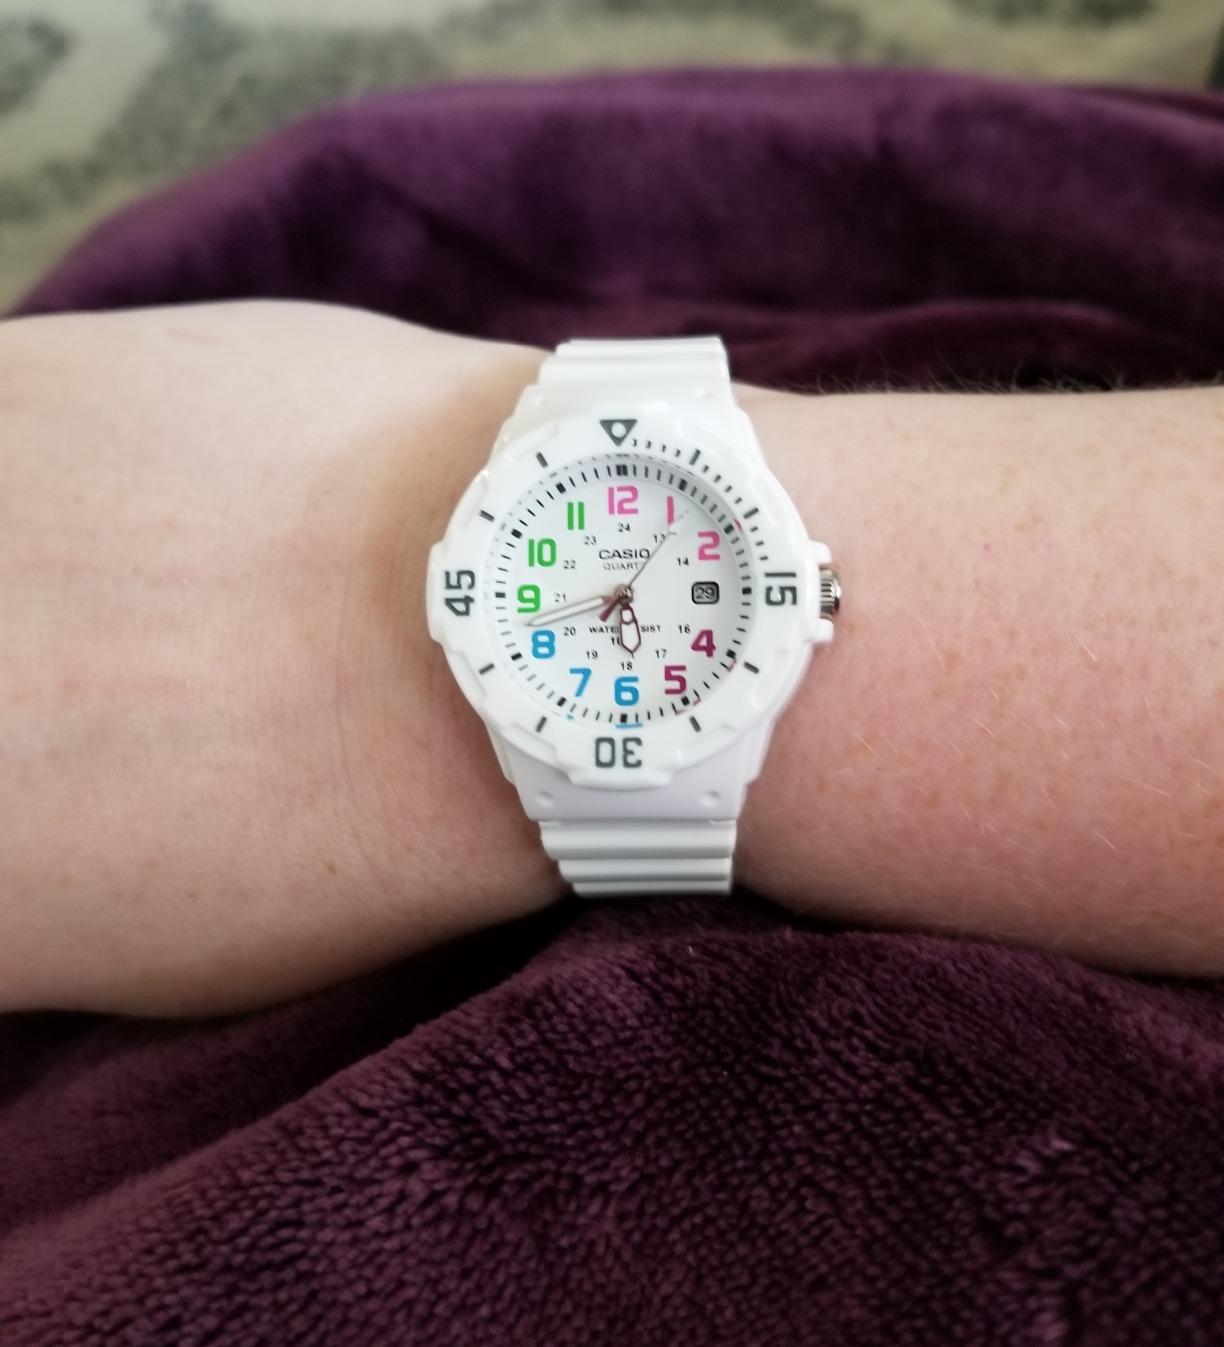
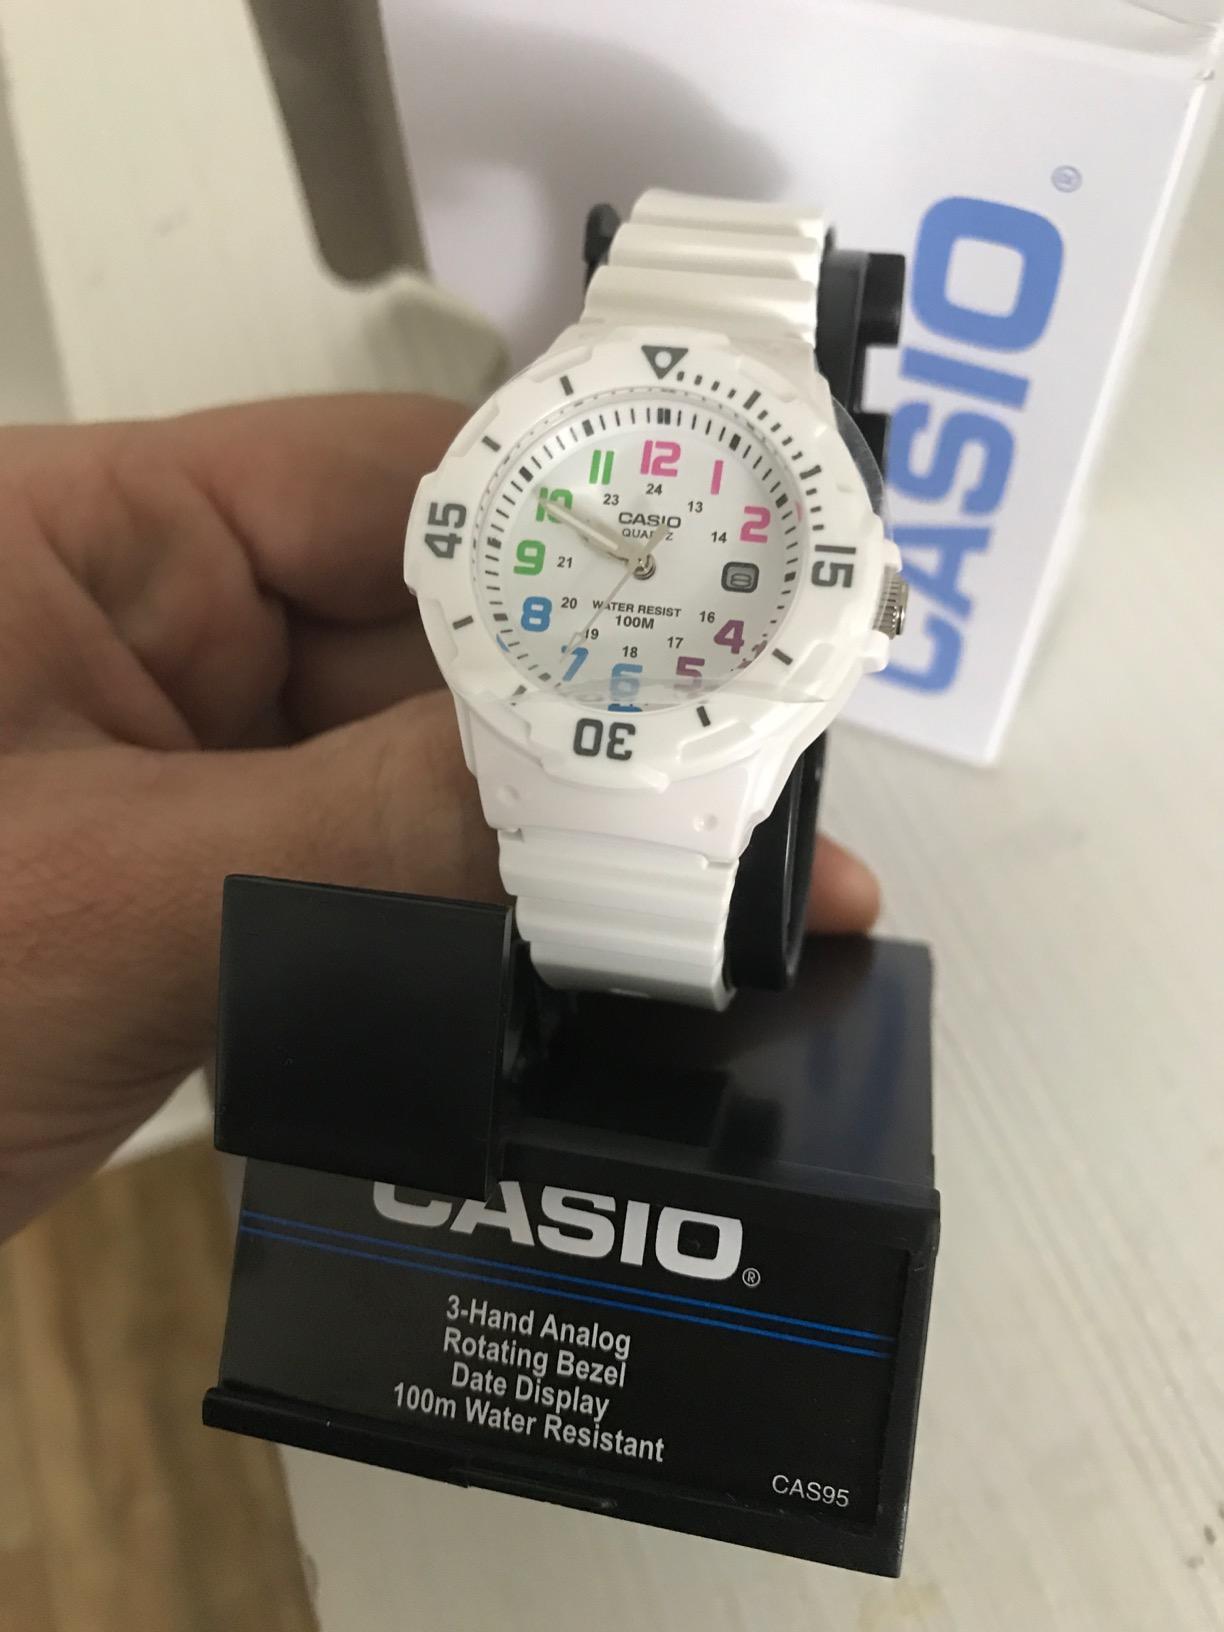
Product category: accessories_watch
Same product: yes